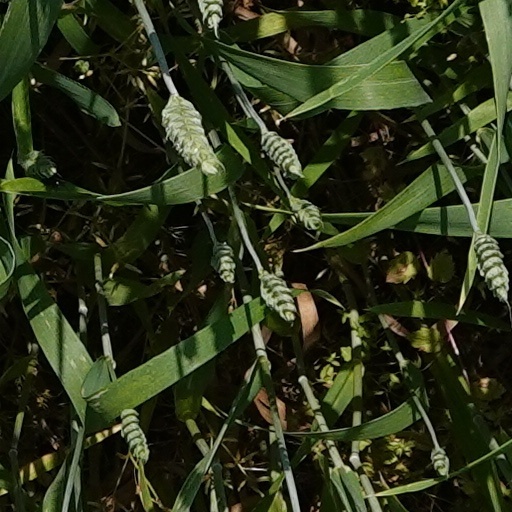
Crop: wheat